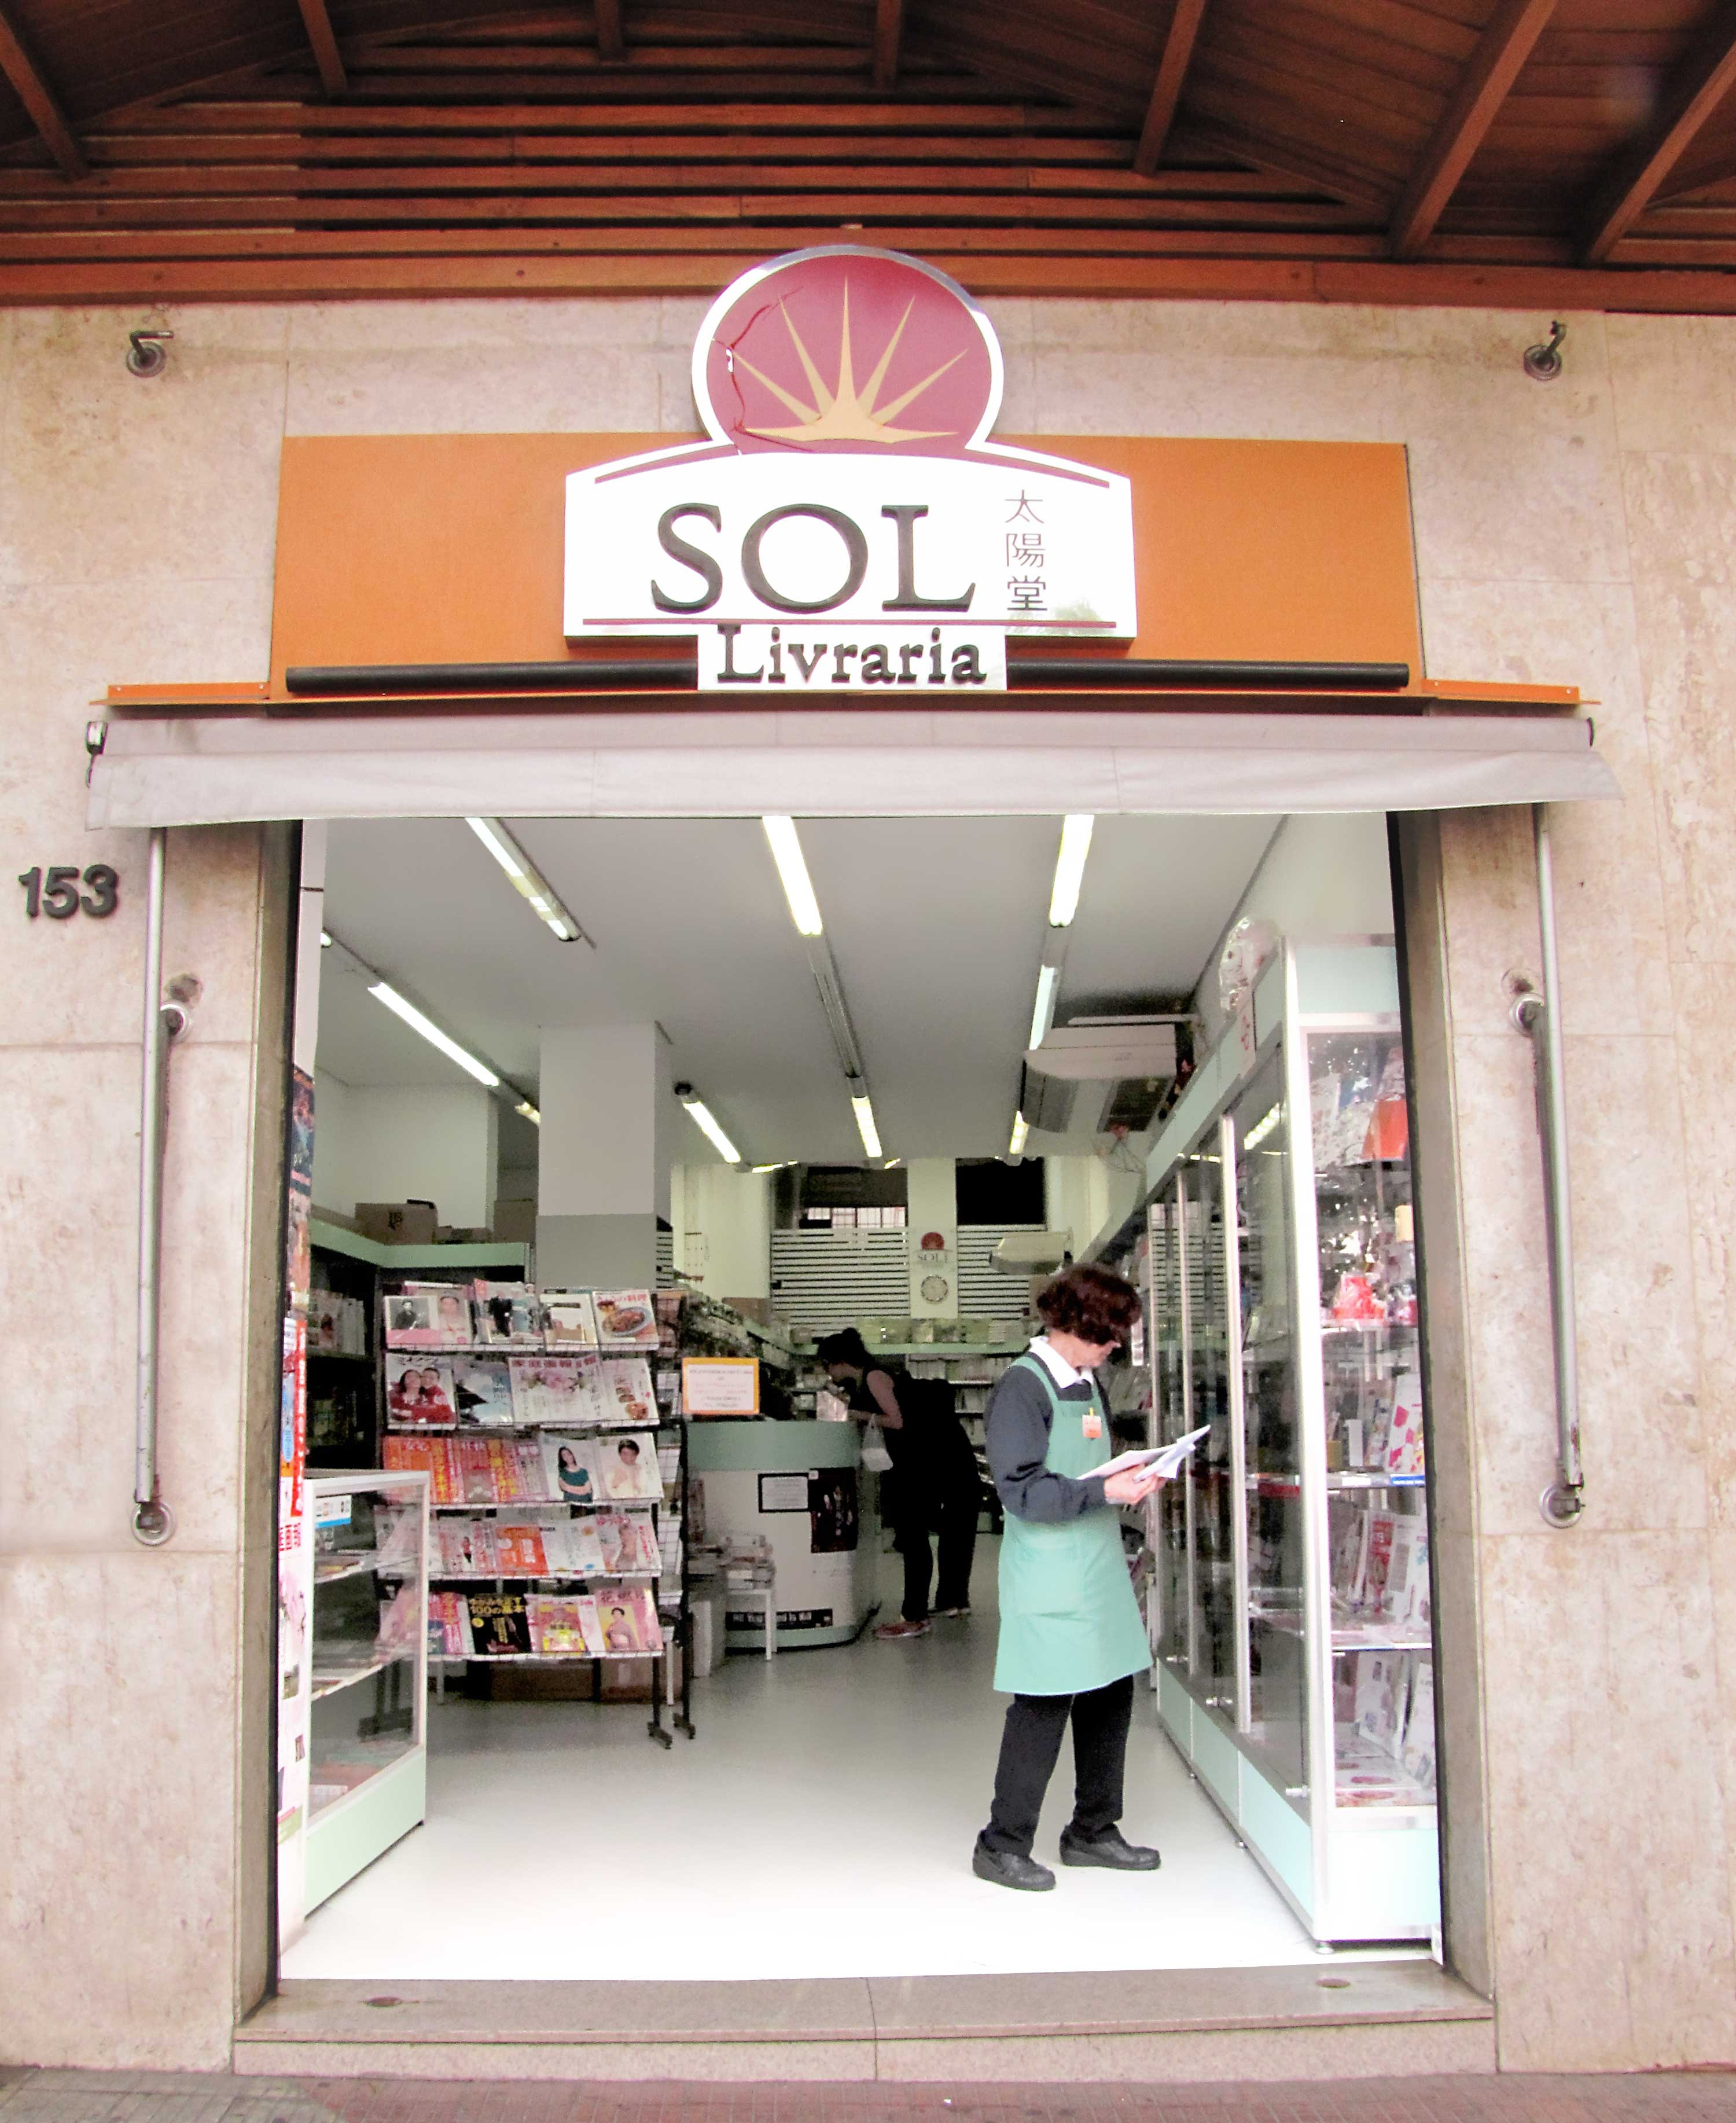
book, read, building, store, interior design, bookstore, library, japanese, portuguese, retail, bookselling